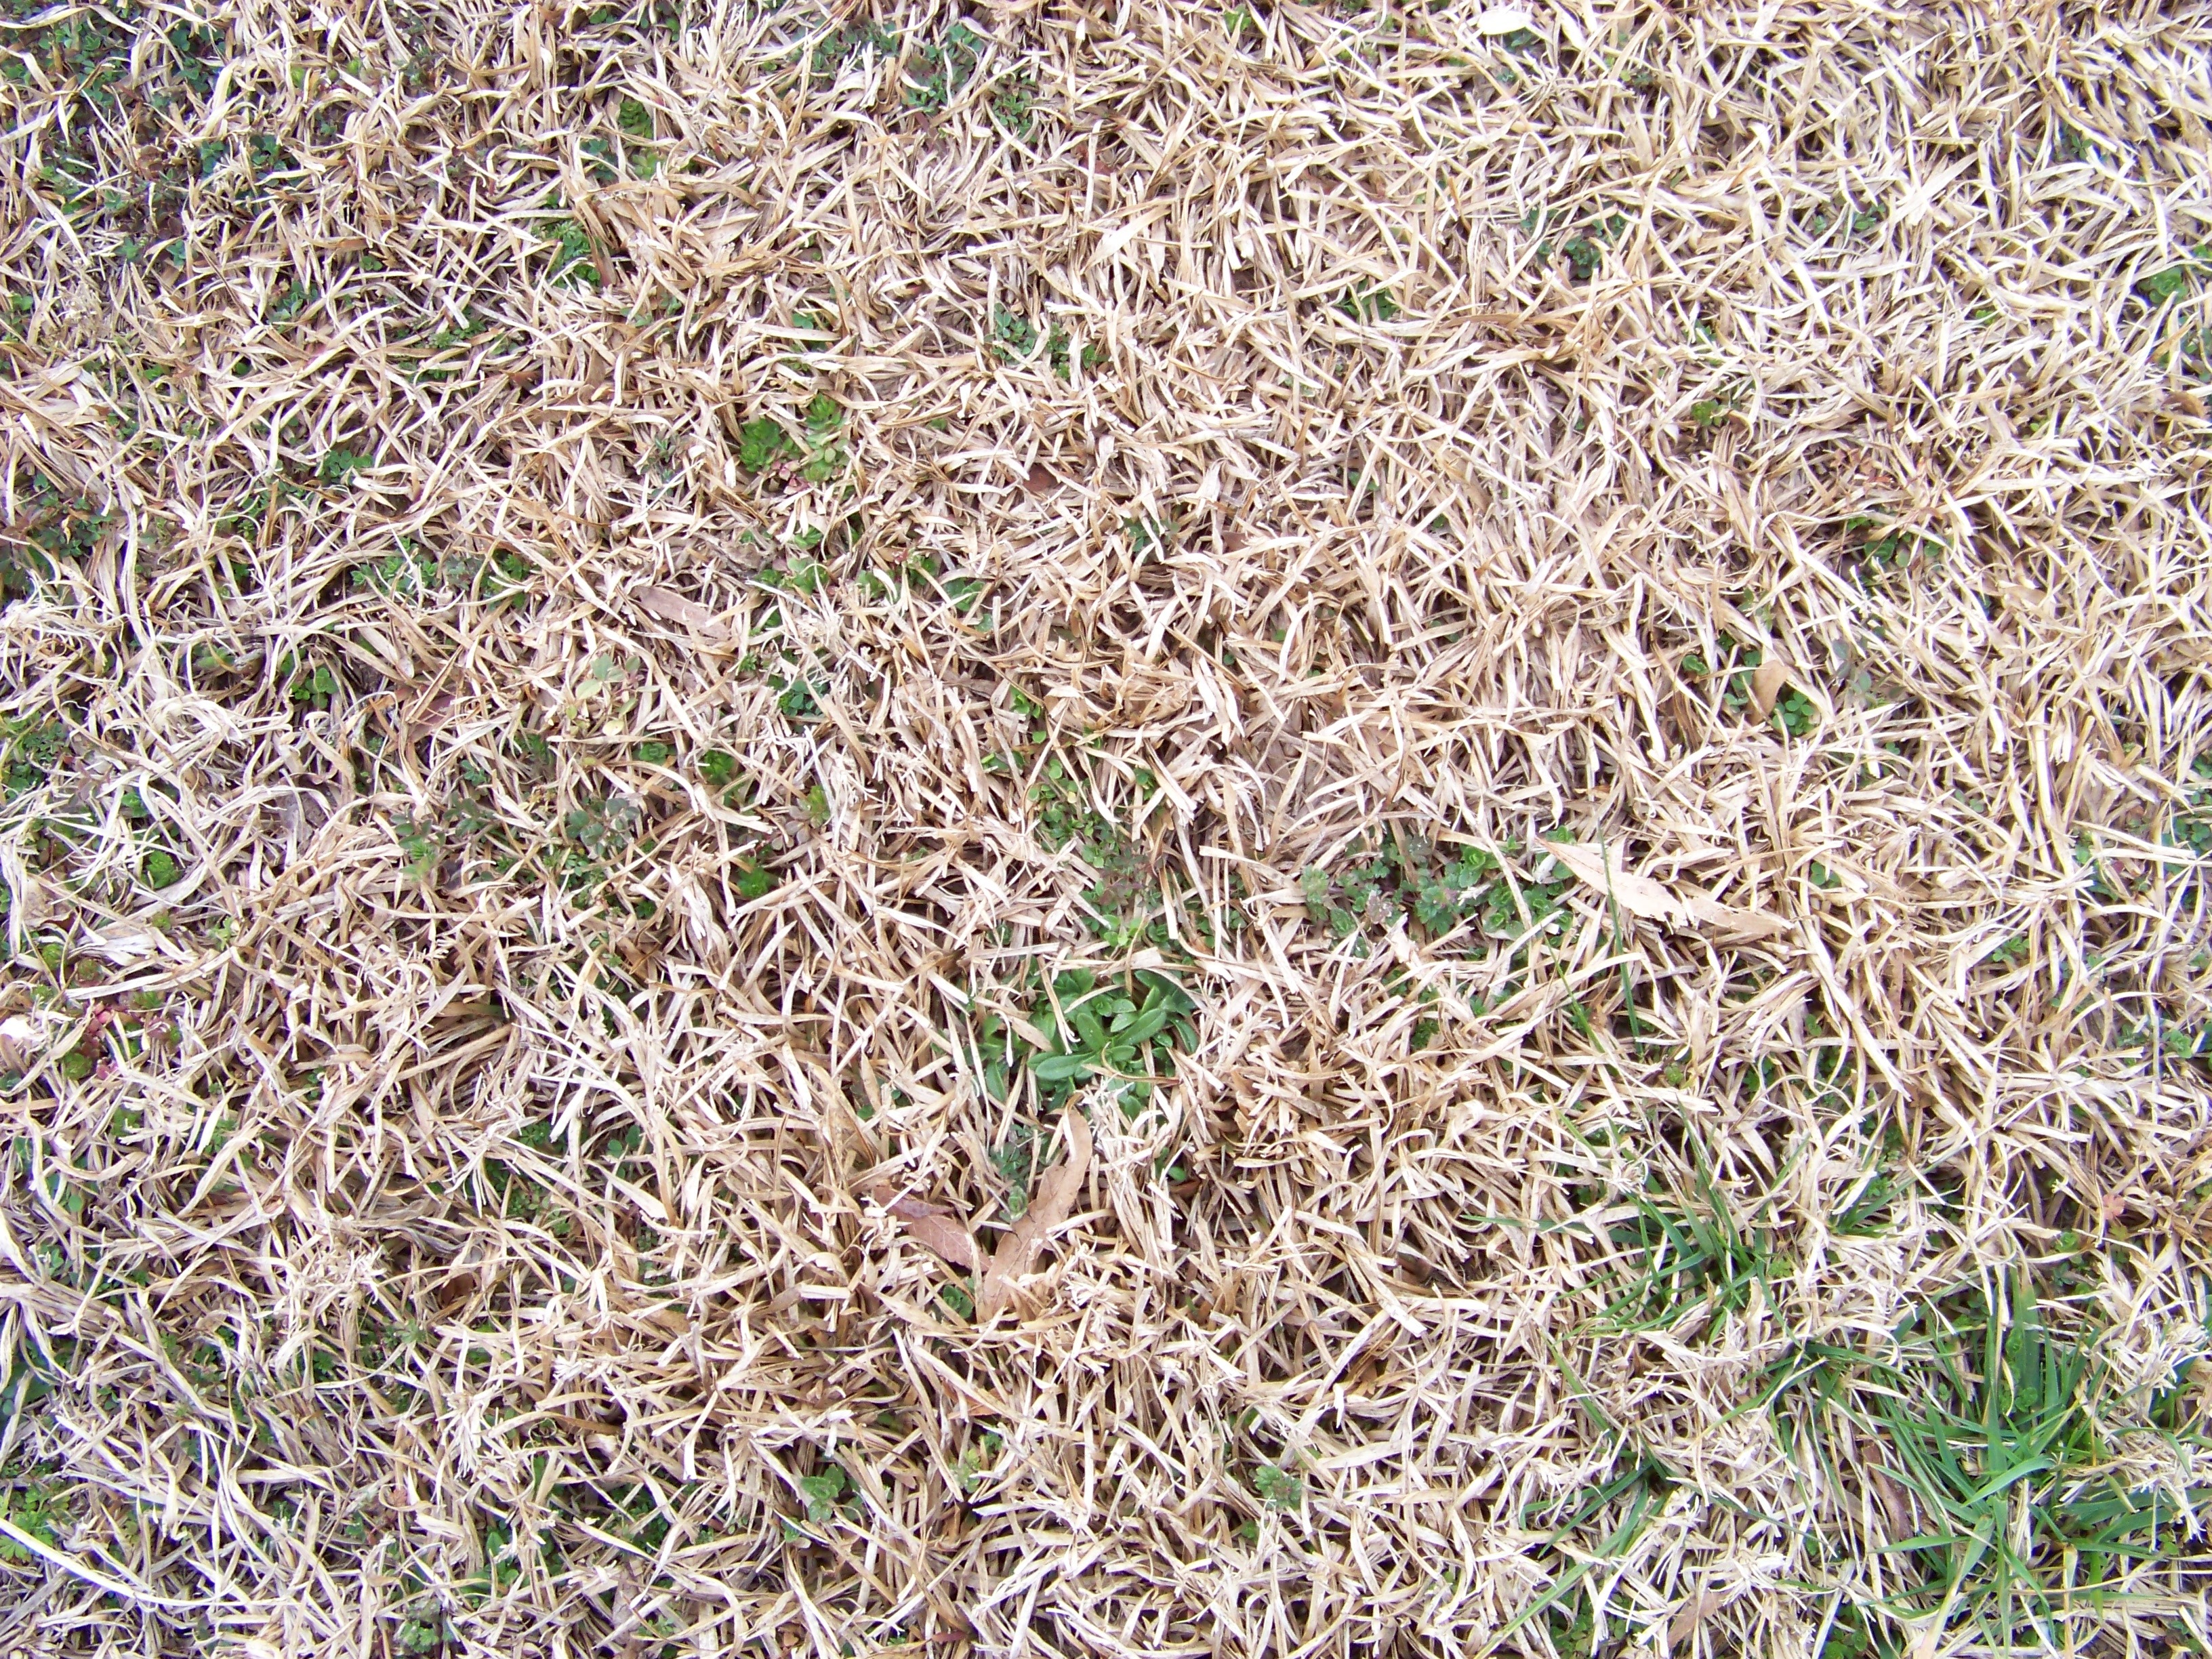
nature, grass, plant, field, lawn, texture, leaf, flower, crop, natural, brown, soil, dried, agriculture, flora, shrub, flooring, grass family